Post-it note

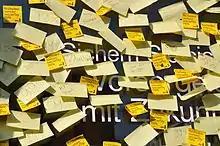
Occupy movement Post-it notes at the Paradeplatz in Zürich

"The Yellow Stickee Diary of a Mad Secretary", by Rosa Maria Arenas, is the mini graphic journal of an office worker/artist, exhibited July 7 through August 25, 2013, at the Michigan Institute of Contemporary Art (MICA) Gallery in Lansing, Michigan. The 41 drawings displayed are a tiny percentage of the more than 2000 original drawings that constitute the Yellow Stickee Diary Project which Arenas created while working temp jobs from 1994 to 2005. Printed with archival inks on archival paper, the reproductions include "stickee sized" (3″ × 5″) framed prints and enlargements of the original drawings (which were all done on Post-it notes).